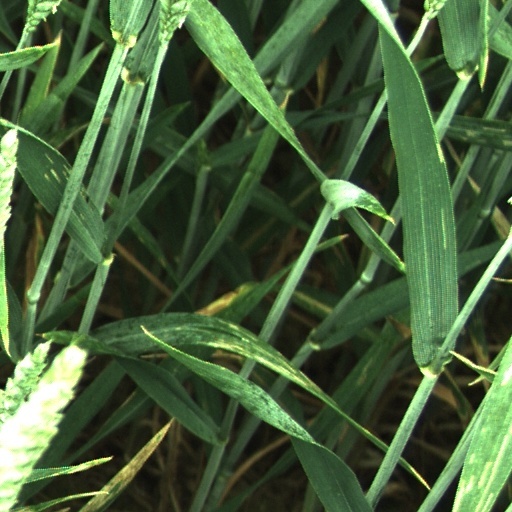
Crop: wheat